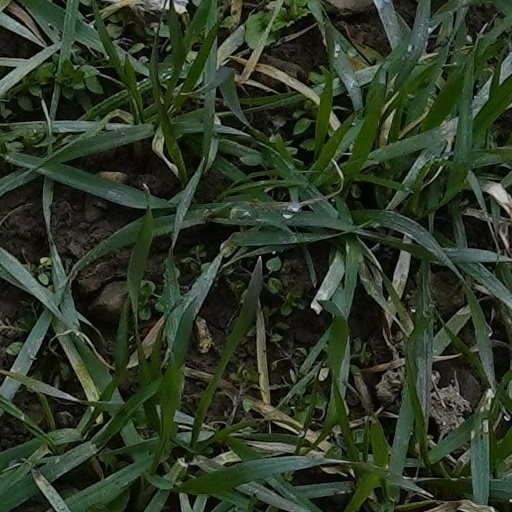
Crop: wheat